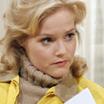
Age: 25